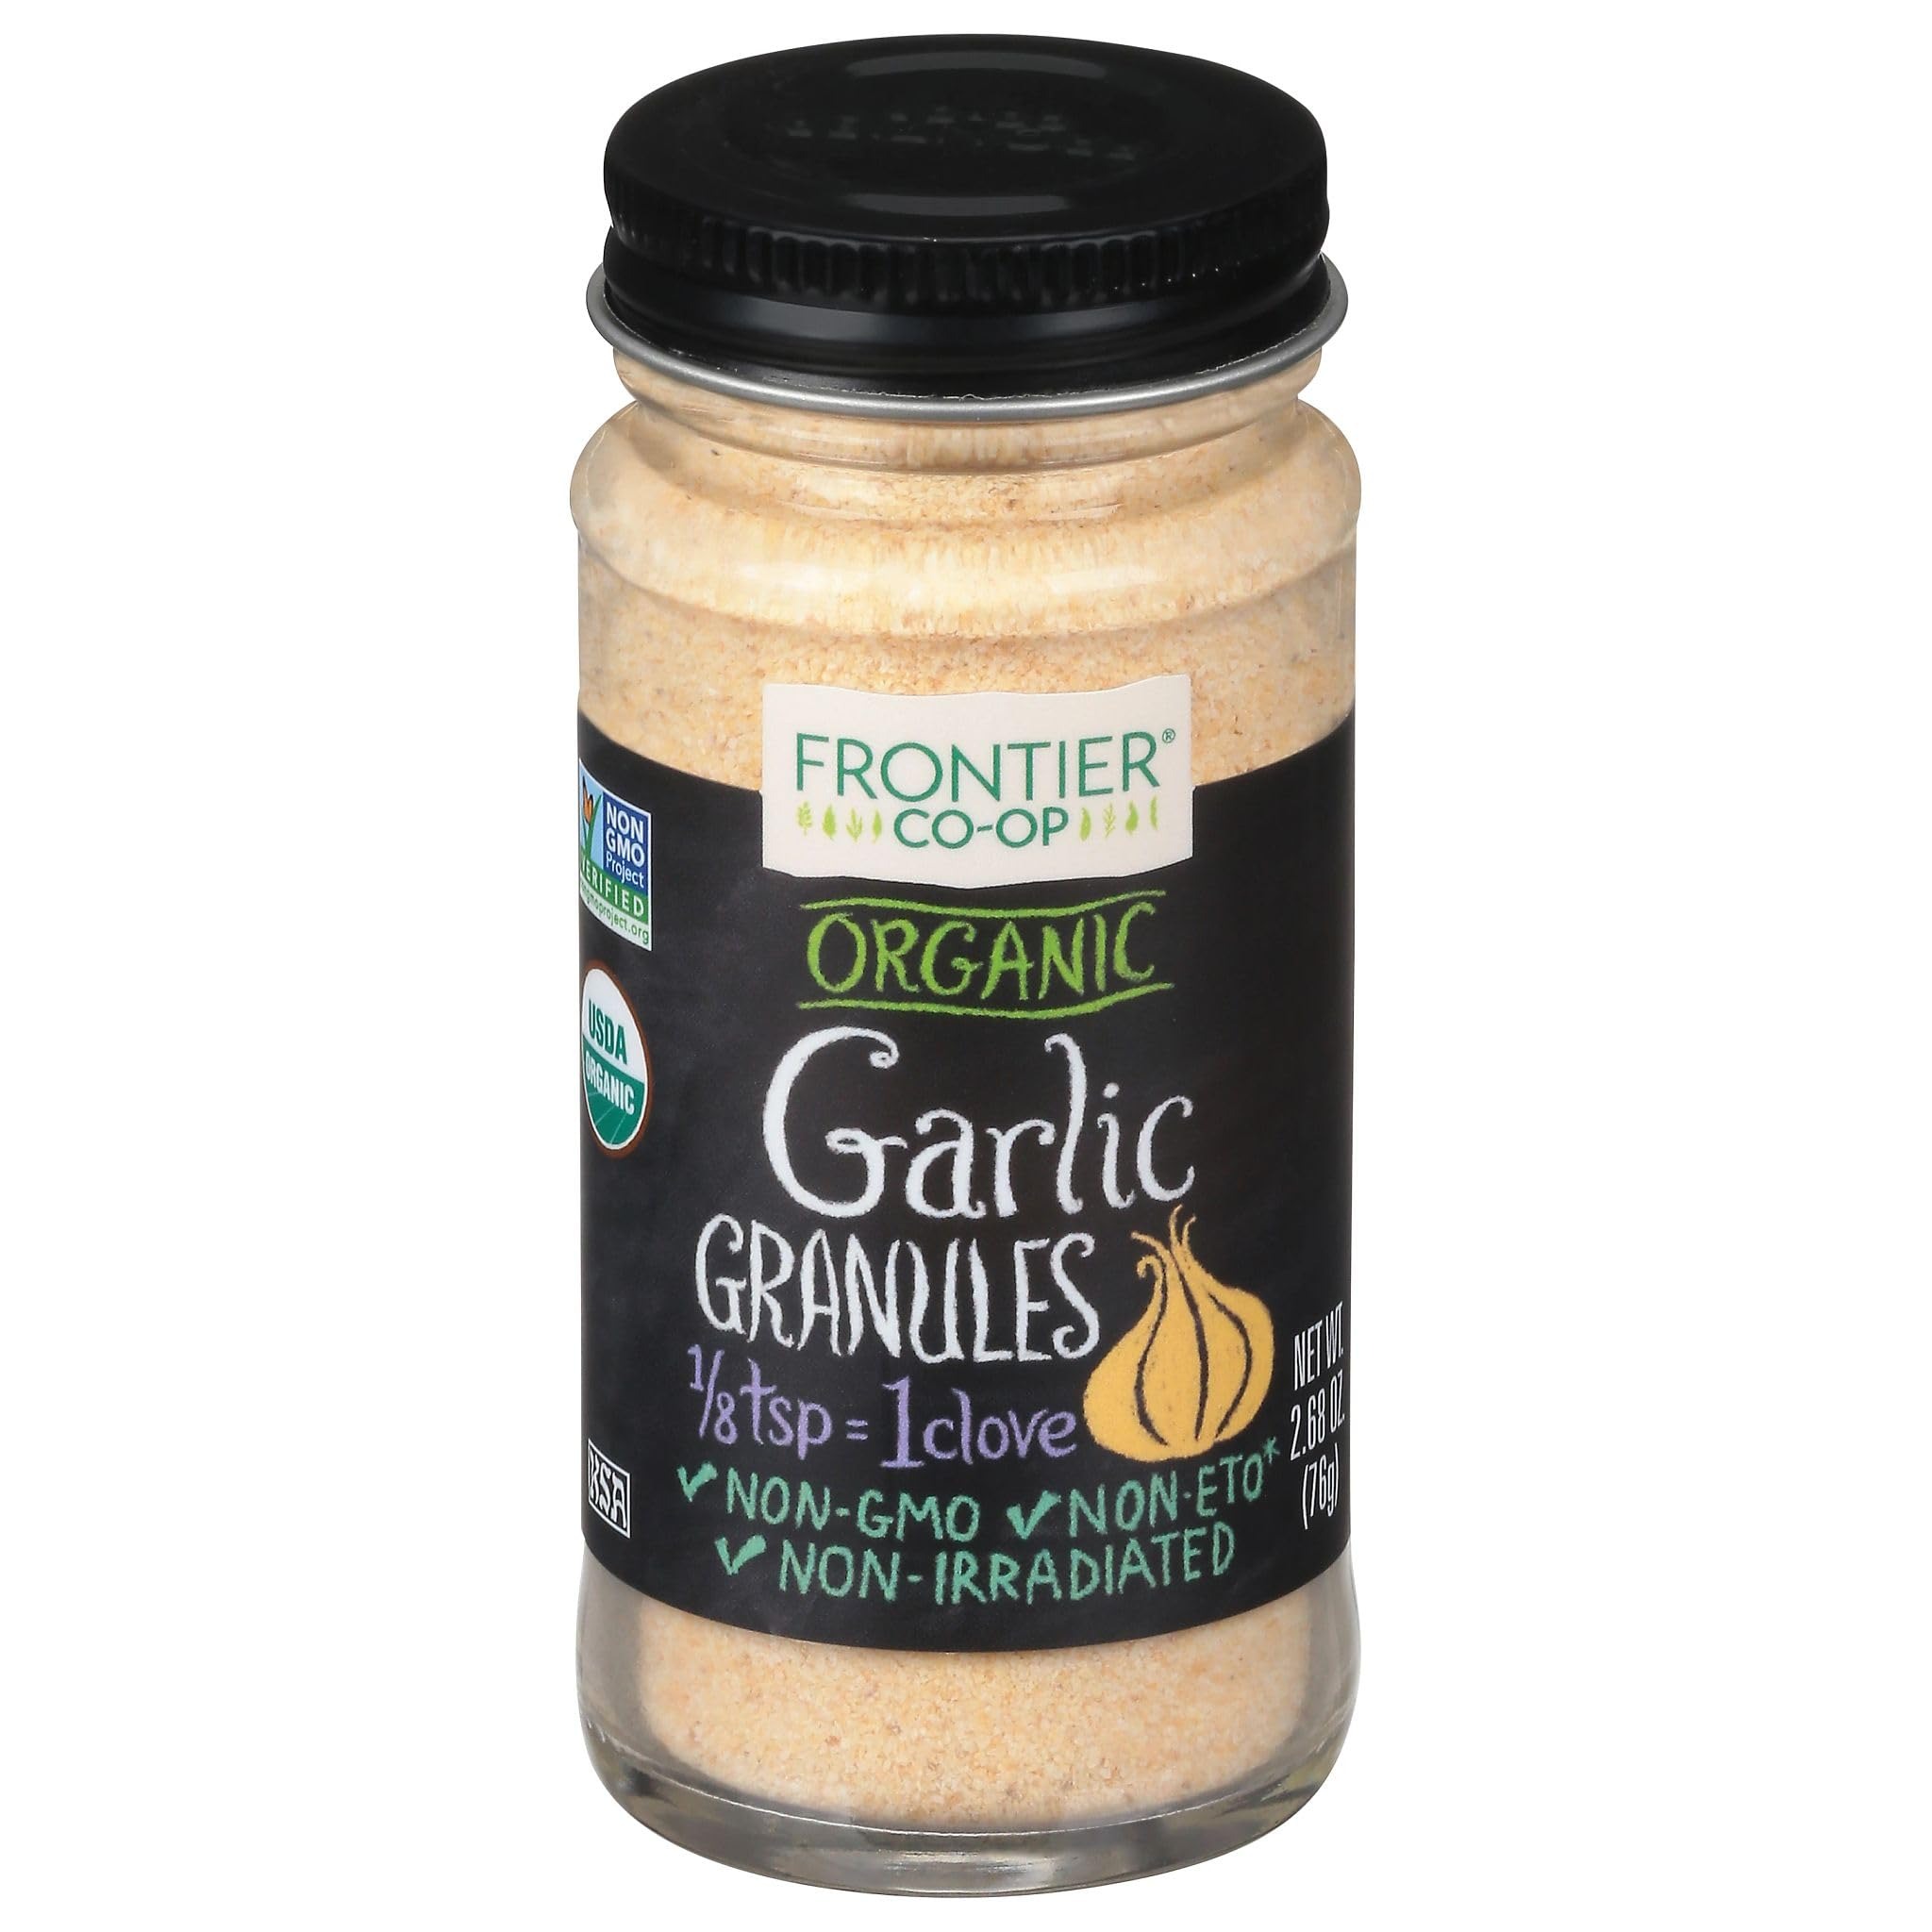
Item Name: Frontier Herb Organic Garlic Granules, 2.7 oz
Bullet Point 1: Garlic Granules - Organic
Bullet Point 2: All Natural
Bullet Point 3: Freshness Dated and Non-Irradiated. Just a touch of granulated garlic will season red and white pasta sauces
Bullet Point 4: seafood and meat marinades
Bullet Point 5: butters and dips. Add directly to most foods or rehydrate by mixing with enough cold water to make a smooth paste.
Value: 2.68
Unit: Ounce

Price: 6.59